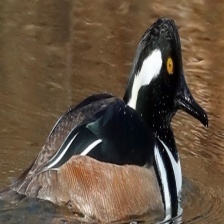
Species: HOODED MERGANSER
Scientific name: LOPHODYTES CUCULLATUS